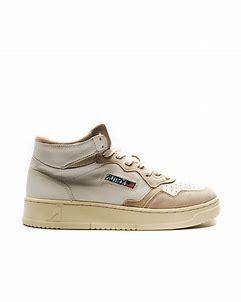
Brand: Autry
Model: Action Shoes Autry Action Medalist 1